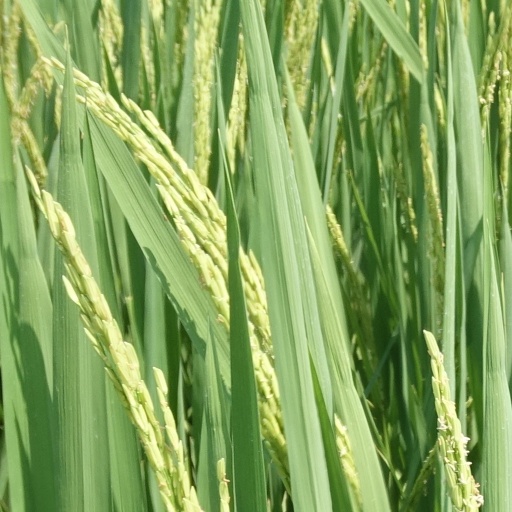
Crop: rice